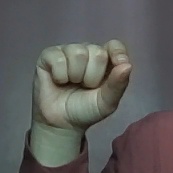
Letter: fa